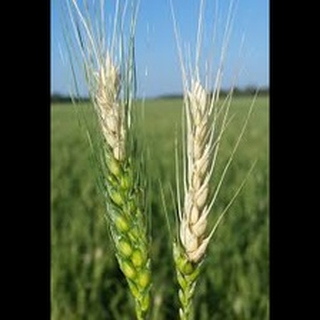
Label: wheat_blast